Bioprospecting

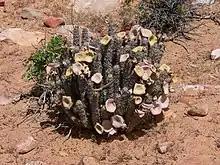
The succulent "Hoodia gordonii"

The rosy periwinkle case dates from the 1950s. The rosy periwinkle, while native to Madagascar, had been widely introduced into other tropical countries around the world well before the discovery of vincristine. Different countries are reported as having acquired different beliefs about the medical properties of the plant. This meant that researchers could obtain local knowledge from one country and plant samples from another. The use of the plant for diabetes was the original stimulus for research. Effectiveness in the treatment of both Hodgkin lymphoma and leukemia were discovered instead. The Hodgkin lymphoma chemotherapeutic drug vinblastine is derivable from the rosy periwinkle.